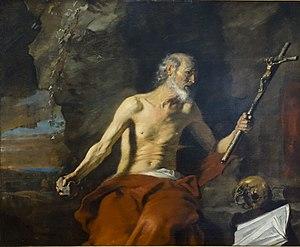
Saint Jérôme en pénitence de Pieter van Mol au Musée d'Art et d'Histoire de Genève
Pieter van Mol est un peintre flamand né à Anvers en 1599 et mort à Paris le 8 avril 1650.